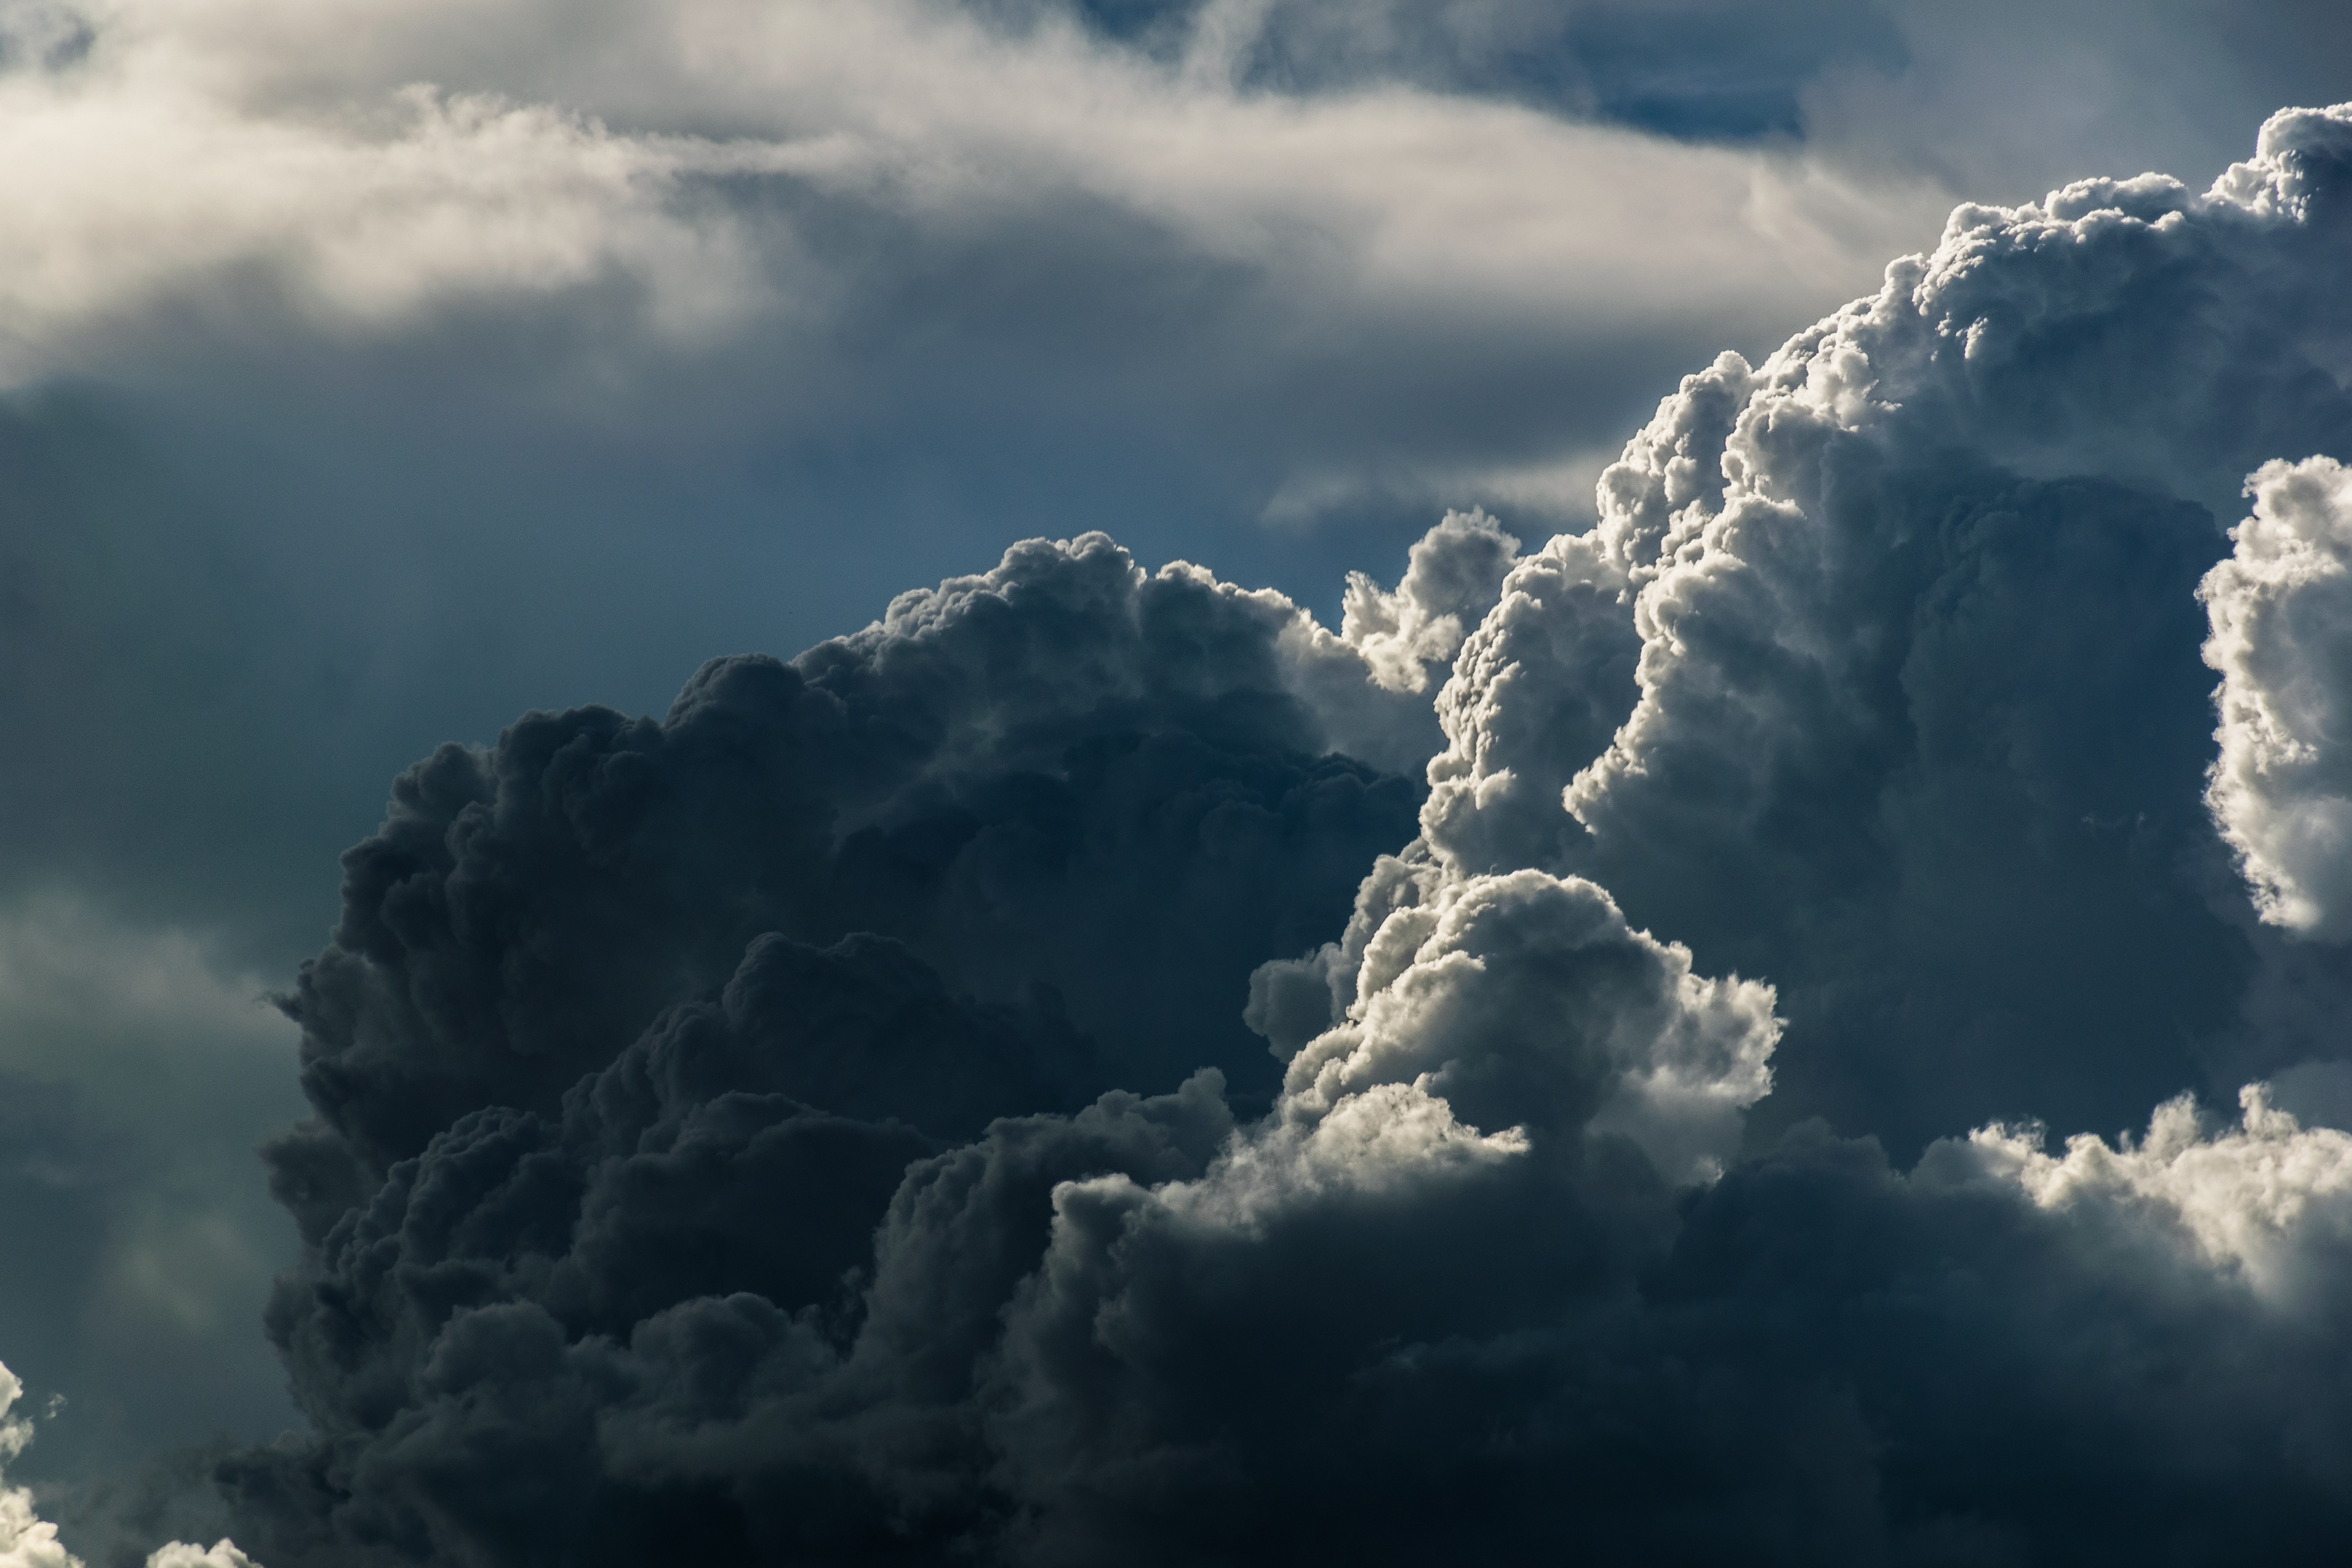
nature, horizon, cloud, sky, skyline, sunlight, cloudy, atmosphere, weather, storm, cumulus, overcast, thunder, skies, clouds, thunderstorm, lovers, beautiful, skyporn, cloudporn, crazyclouds, gloomy, lookup, photooftheday, meteorological phenomenon, instagood, instacloud, instasky, epicsky, skyback, insta, iskyhub, atmosphere of earth, geological phenomenon